Sitok Srengenge

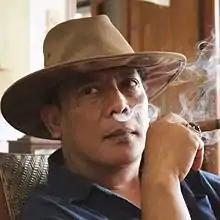
Sitok Srengenge in 2015

Sitok Srengenge (born 22 August 1965) is an Indonesian poet, actor, and dramatist. Born Sitok Sunarto in Purwodadi, Central Java, he became interested in literature at a young age and was heavily influenced by his village's strong oral tradition. When he moved to Jakarta to complete his university studies, he became involved with the Bengkel Teater under Rendra. Sitok remained with the company for almost a decade, appearing in several plays as he refined his literary style. His first poetry collection, "Persetubuhan Liar", was published in 1992.